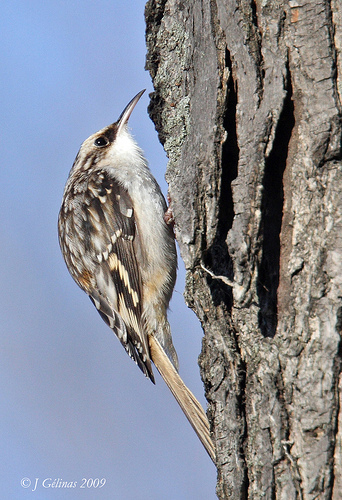
this bird has a very thin and long beak and a small head.
this bird is brown and spotted in color with a skinny curved beak and dark eye ring.
a medium sized bird with a dirty white under belly, an intricate black, white, and brown colored design on its wing feathers, and a long curved bill.
this small, plump bird is predominately a pale gray, 20th black patterned accents on its wings and face.
this bird has a white belly, a sharp bill, and a white crown
this medium sized bird has a long and slender beak with black eyes rimmed in white and features a gray body and wings that are a mottled mix of gray, brown, white and black feathers.
this is a rounded bird with no neck, it has a white throat, breast, belly and abdomen and black and white wings.
this particular bird has a belly that is white and black and has some tan patchesthe bird is small with a pointed bill, has a bill that is long and the belly is white.
this small bird has extremely short tarsus, but a long, skinny bill.
Species: Brown Creeper